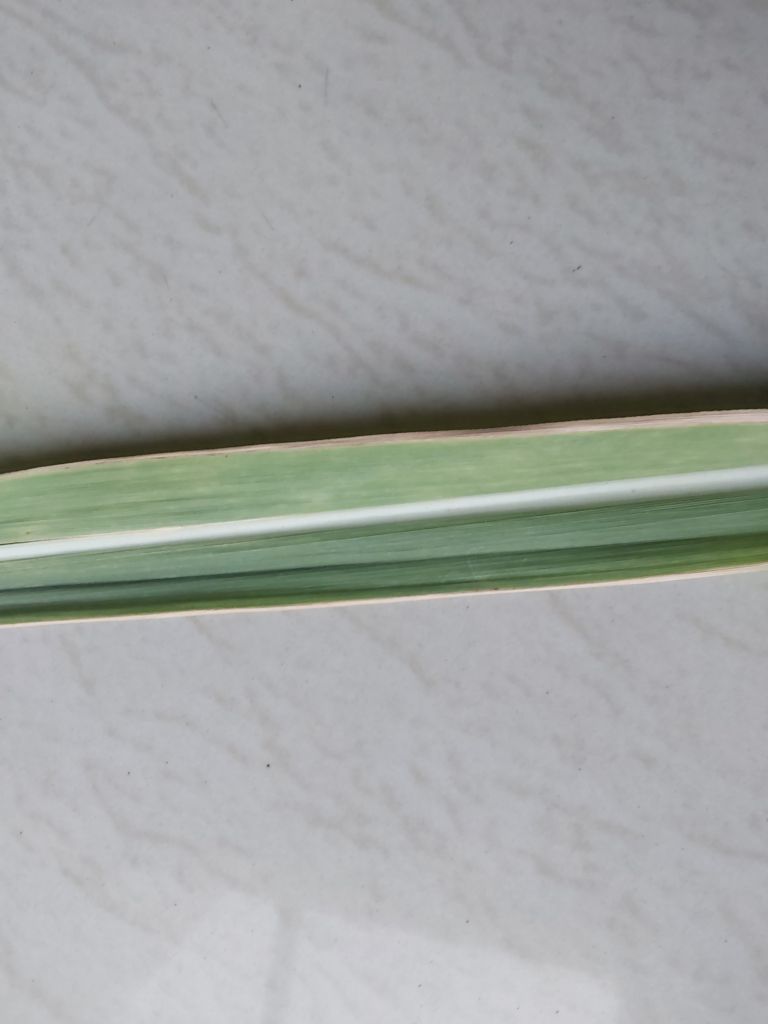
Label: BrownRust